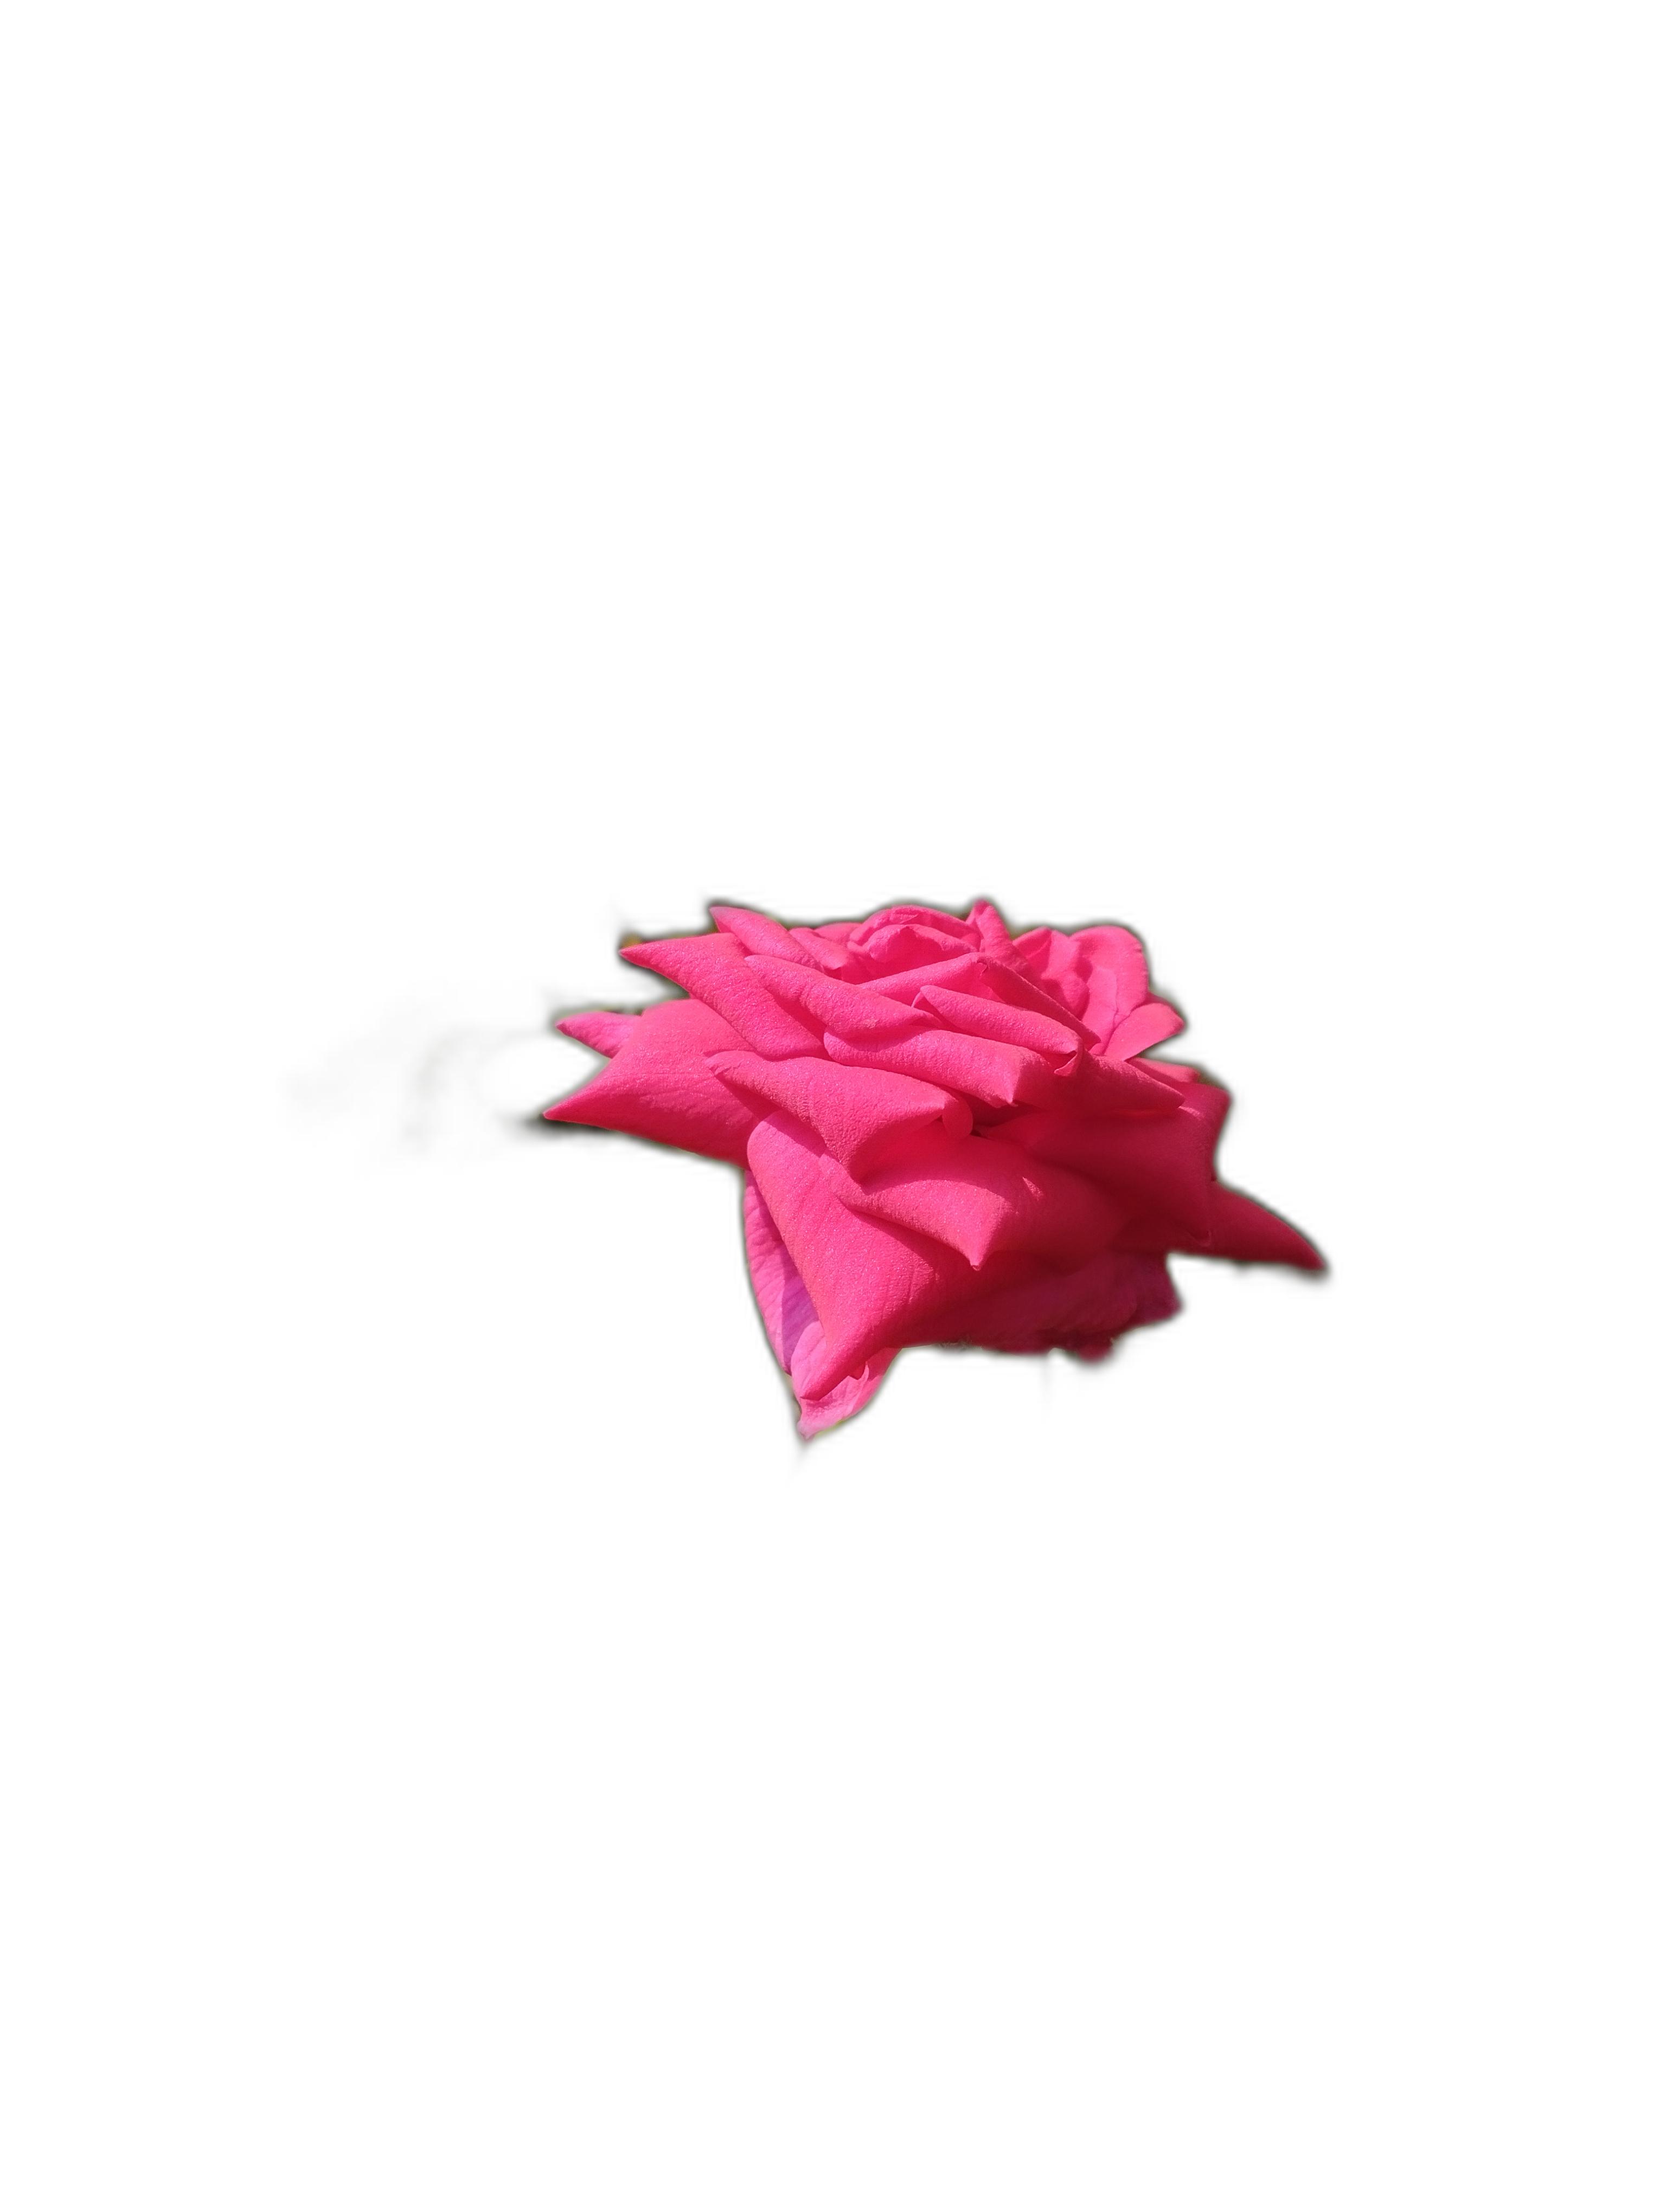
Label: Rose